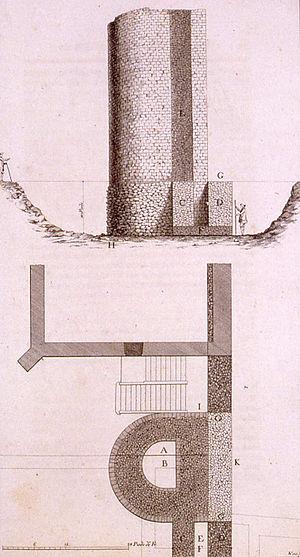
Schéma d’une tour d’enceinte de Strasbourg de l’époque romaine.
Argentoratum est le nom latin d'origine celtique de l'actuelle ville de Strasbourg.
L'enceinte de Strasbourg est un ensemble de constructions militaires destiné à protéger la ville d'une attaque ennemie. Ces défenses sont attestées dès l'Antiquité, entre les Iᵉʳ et IVᵉ siècles de notre ère, avec l'édification des murailles du camp romain d'Argentoratum par les hommes de la VIIIᵉ Légion. Les remparts romains persistent bien après le départ des légionnaires lors des Invasions barbares du Vᵉ siècle. Entre la chute de l'Empire romain d'Occident et la fin du Haut Moyen Âge, une modeste population s'abrite derrière les murs et continue à les entretenir sous la houlette de son évêque, seule autorité temporelle restée pérenne. Après le renouveau carolingien, entre les XIᵉ et XVᵉ siècles, la ville de Strasbourg s'étend et absorbe ses faubourgs par l'édification de quatre murailles d'extension. Entre les XVᵉ et XIXᵉ siècles, la ville tout en connaissant un développement démographique marqué ne s'étend plus et reste corsetée à l'intérieur de ses murs.